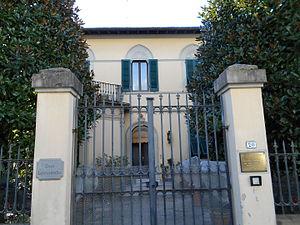
Montecatini Terme est une commune italienne de 19 473 habitants située dans la province de Pistoia et la région Toscane en Italie. La station thermale est inscrite depuis le 1ᵉʳ juillet 2014 sur la liste indicative du patrimoine mondial dans la série « Grandes villes d'eaux d'Europe ».